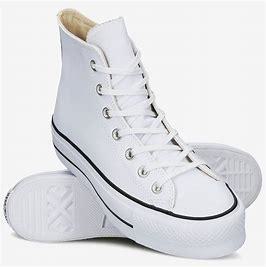
Brand: Converse
Model: Chuck Taylor Alt Star